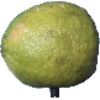
Label: Limes 1